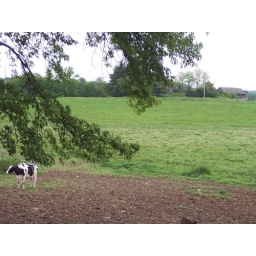
cow pasture in the summer time